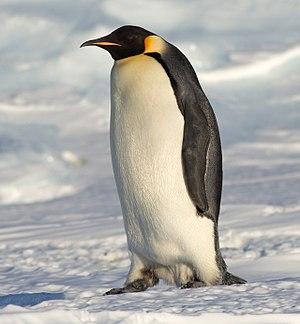
Manchot empereur en Antarctique
Le Manchot empereur, oiseau endémique de l'Antarctique, est le plus grand et le plus lourd de tous les manchots. Le mâle et la femelle ont un plumage similaire et sont de même taille, atteignant jusqu'à 122 cm de hauteur pour une masse qui varie entre 20 et 40 kg. Le dos et la tête sont noirs et le ventre blanc, le haut de la poitrine jaune clair ; deux marques jaune vif au niveau des oreilles sont très visibles. Comme les autres manchots, il est incapable de voler. Ses ailes raides et aplaties et son corps profilé sont particulièrement adaptés à l'habitat marin.
L'Antarctique, parfois appelé « le Continent Austral » ou « le Continent Blanc », est le continent le plus méridional de la Terre. Situé autour du pôle Sud, il est entouré des océans Atlantique, Indien et Pacifique et des mers de Ross et de Weddell. Il forme le cœur de la région antarctique qui inclut également les parties émergées du plateau des Kerguelen ainsi que d'autres territoires insulaires de la plaque antarctique plus ou moins proches. L'ensemble de ces territoires, qui partagent des caractéristiques écologiques communes, constitue l'écozone antarctique.
La terre Adélie est une région de l'Antarctique découverte en 1840 par l'explorateur français Jules Dumont d'Urville. L'aire d'environ 432 000 km² située entre 136° et 142° de longitude est et entre 90° et 67° de latitude sud est, sous le nom de Terre-Adélie, un territoire revendiqué par la France comme étant l'un des cinq districts des Terres australes et antarctiques françaises, bien que cette revendication ne soit pas universellement reconnue. Le territoire abrite la base scientifique française Dumont-d'Urville, sur l'île des Pétrels, rattachée au fuseau horaire UTC+10:00.